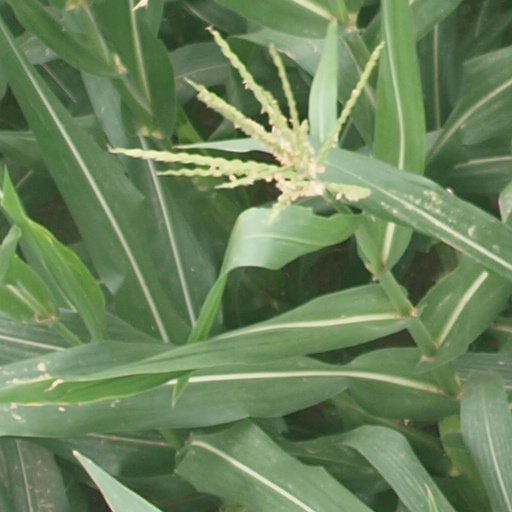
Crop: maize; corn